Tommy Spaulding

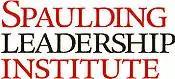

Both of the leadership programs are non-profit organizations and are run out of the Denver Metropolitan Area by Tommy and his staff.